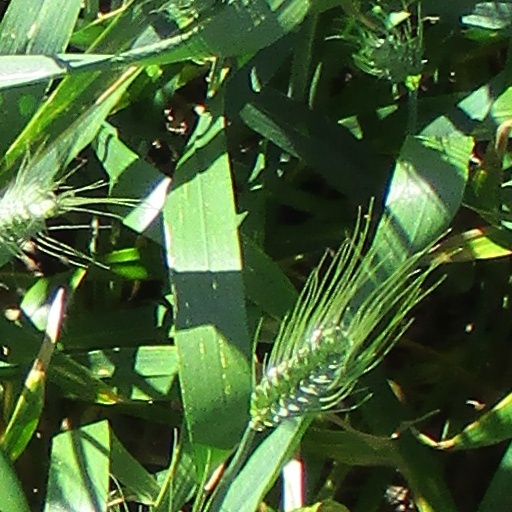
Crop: wheat